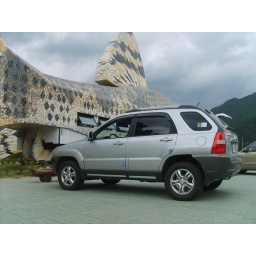
This is a restaurant in an old train car that was transformed to look like a fish.